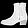
Label: Ankle boot